Directed evolution

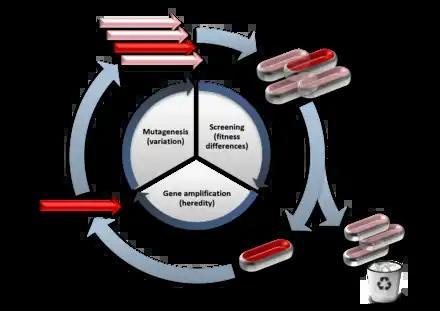
An example of directed evolution with comparison to natural evolution. The inner cycle indicates the 3 stages of the directed evolution cycle with the natural process being mimicked in brackets. The outer circle demonstrates steps in a typical experiment. The red symbols indicate functional variants, the pale symbols indicate variants with reduced function.

Directed evolution (DE) is a method used in protein engineering that mimics the process of natural selection to steer proteins or nucleic acids toward a user-defined goal. It consists of subjecting a gene to iterative rounds of mutagenesis (creating a library of variants), selection (expressing those variants and isolating members with the desired function) and amplification (generating a template for the next round). It can be performed "in vivo" (in living organisms), or "in vitro" (in cells or free in solution). Directed evolution is used both for protein engineering as an alternative to rationally designing modified proteins, as well as for experimental evolution studies of fundamental evolutionary principles in a controlled, laboratory environment.